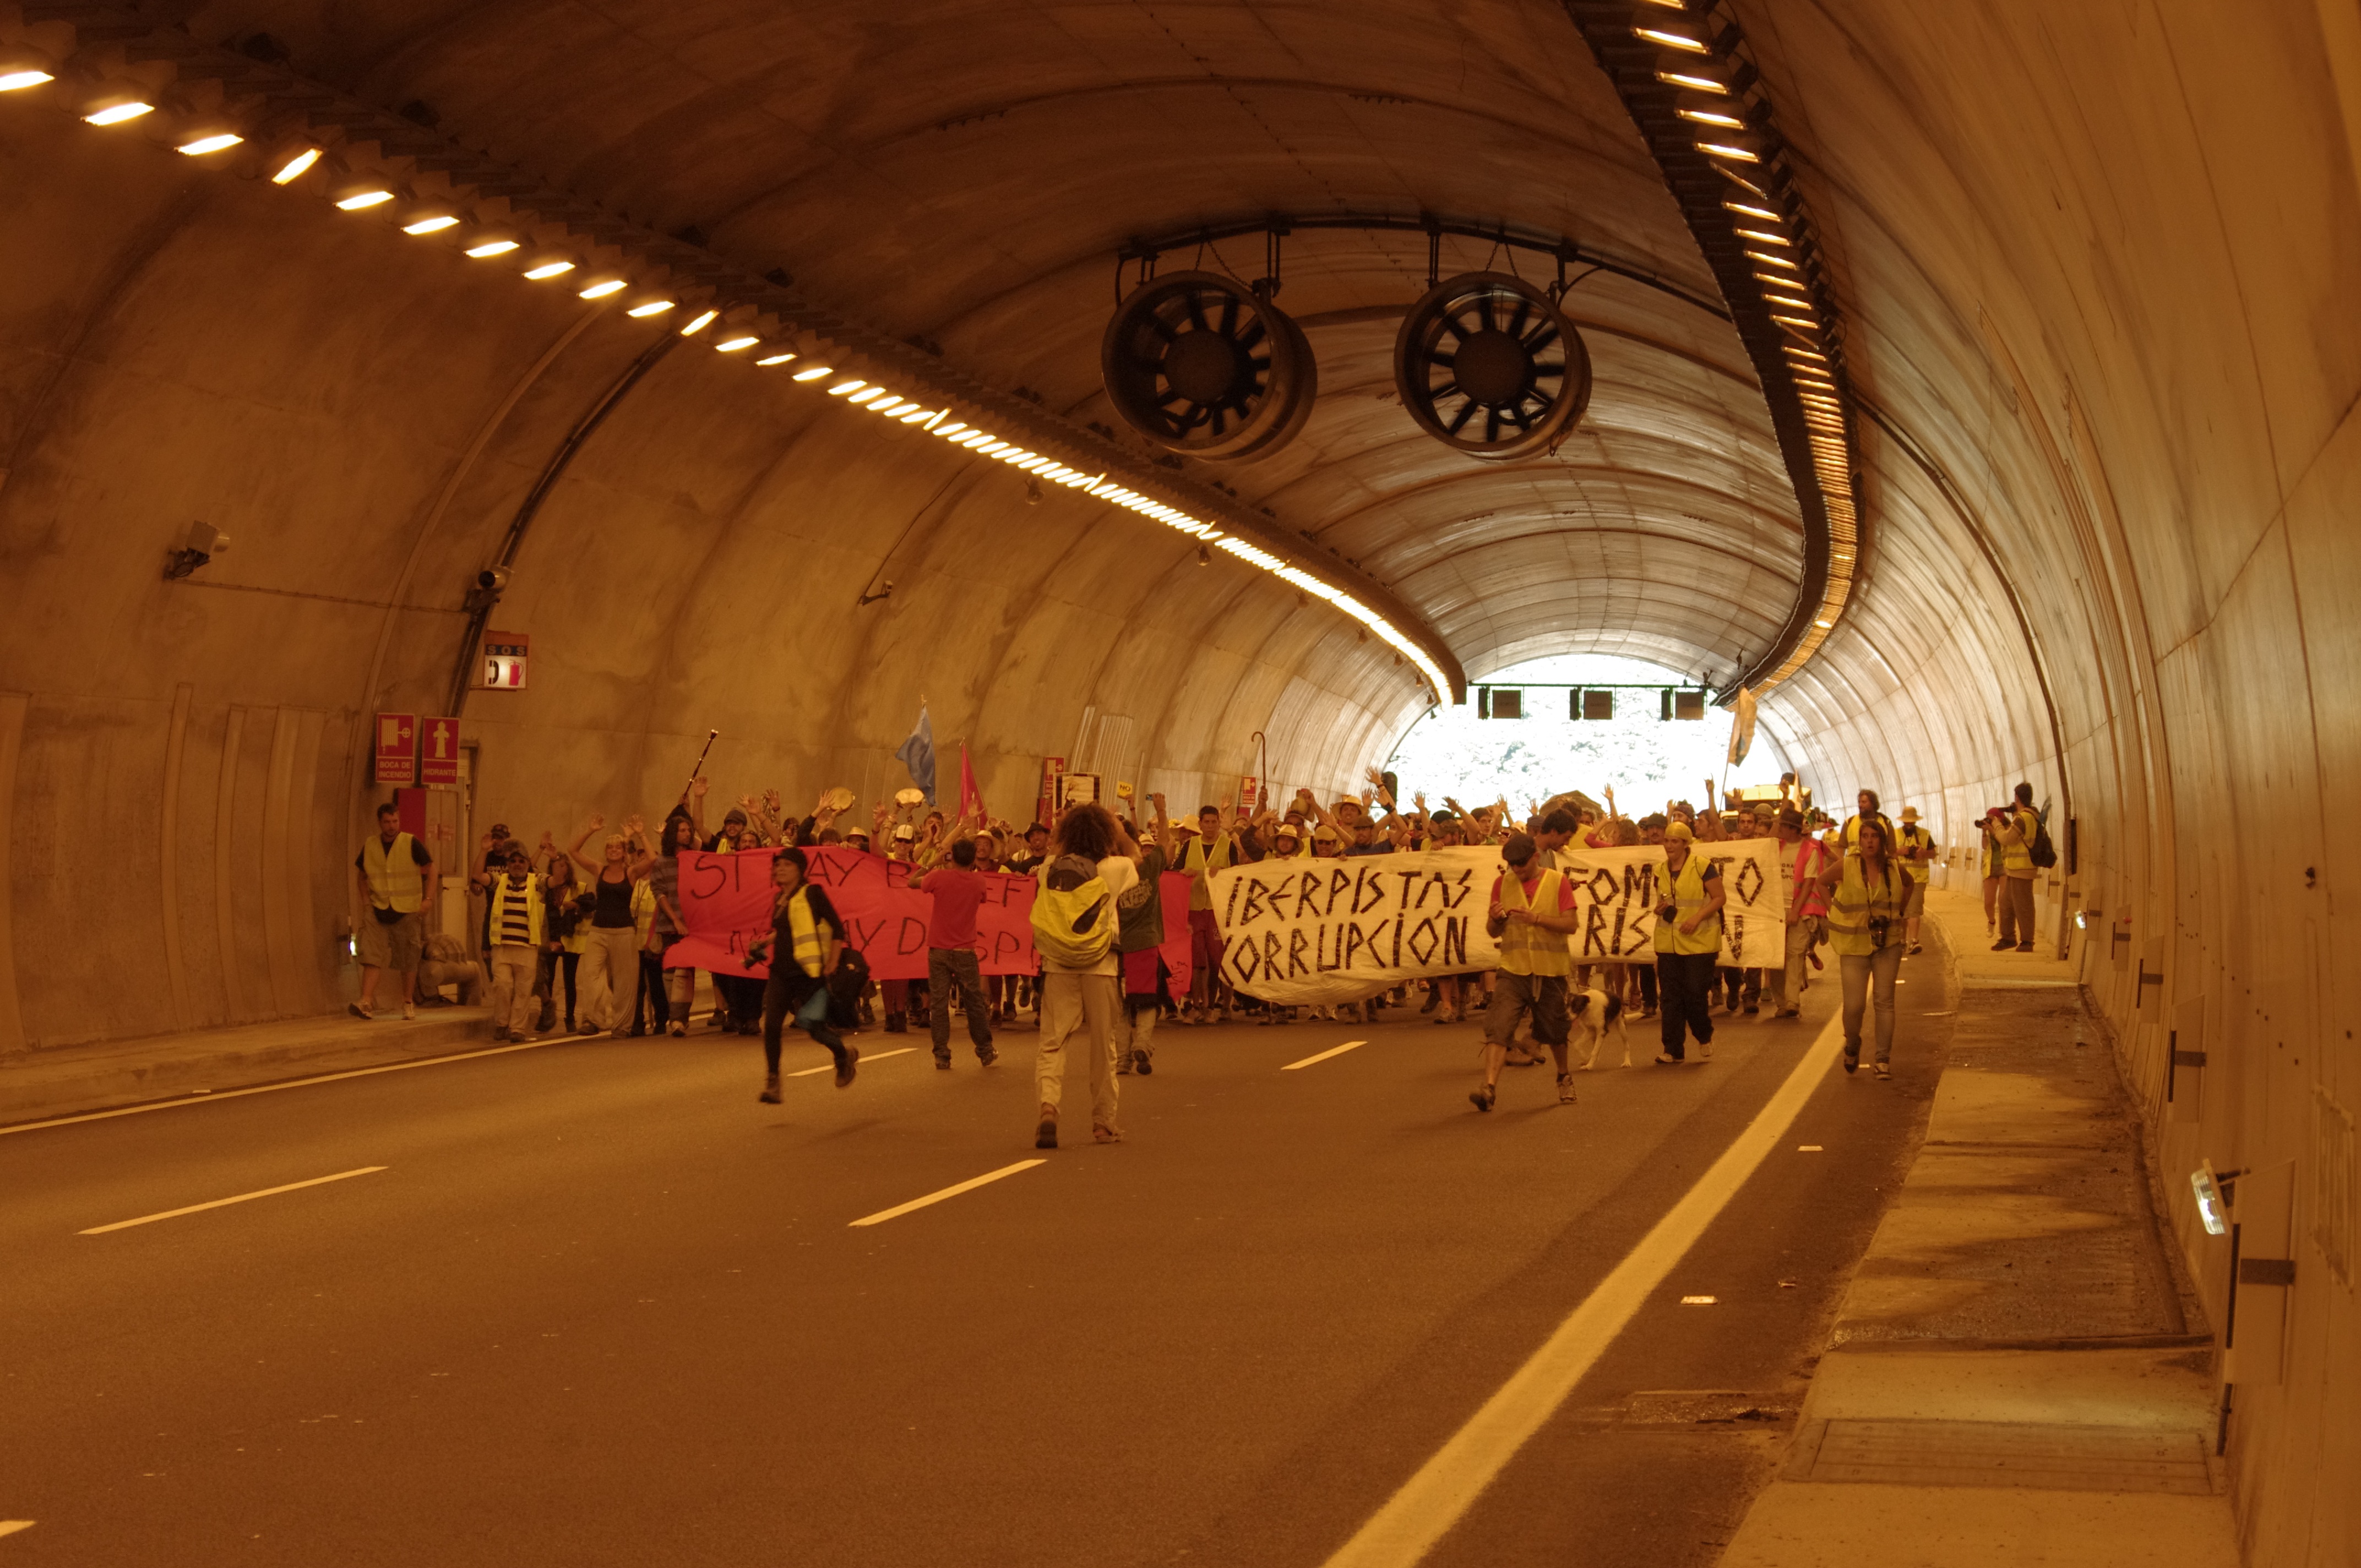
outdoor, walking, people, street, urban, tunnel, crowd, transport, square, public transport, metro station, infrastructure, march, rapid transit